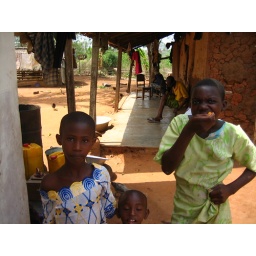
Zibo's house, he's in the yellow shirt in the background